Frank Noel

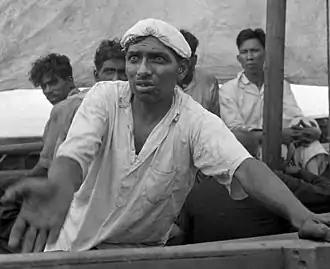
"Water!", Noel's Pulitzer Prize-winning photograph

After the war, Noel was assigned to cover the Mediterranean. The 1948 King David Hotel bombing destroyed his photography equipment and personal effects, but he was not in the hotel at the time.